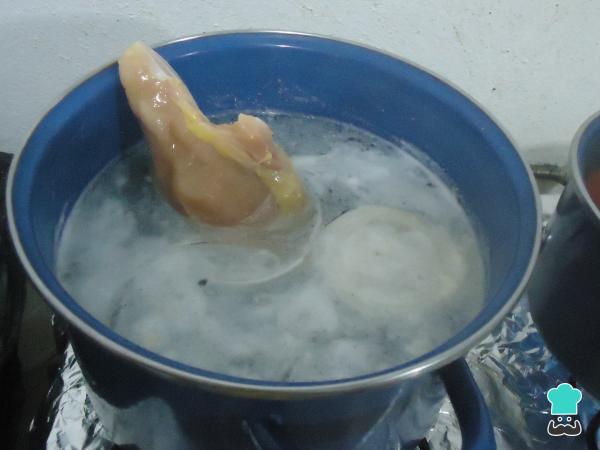
Para comenzar, ponemos a hervir el pollo, le agregamos un poco de cebolla y un diente de ajo, además de una pizca de sal.